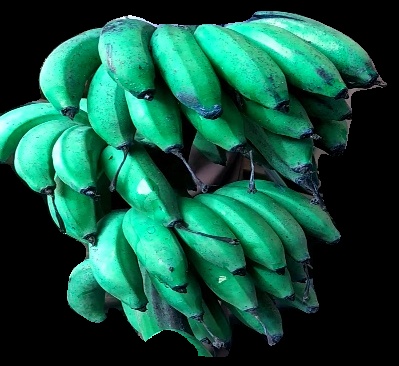
Variety: rasbale
Grade: grade3